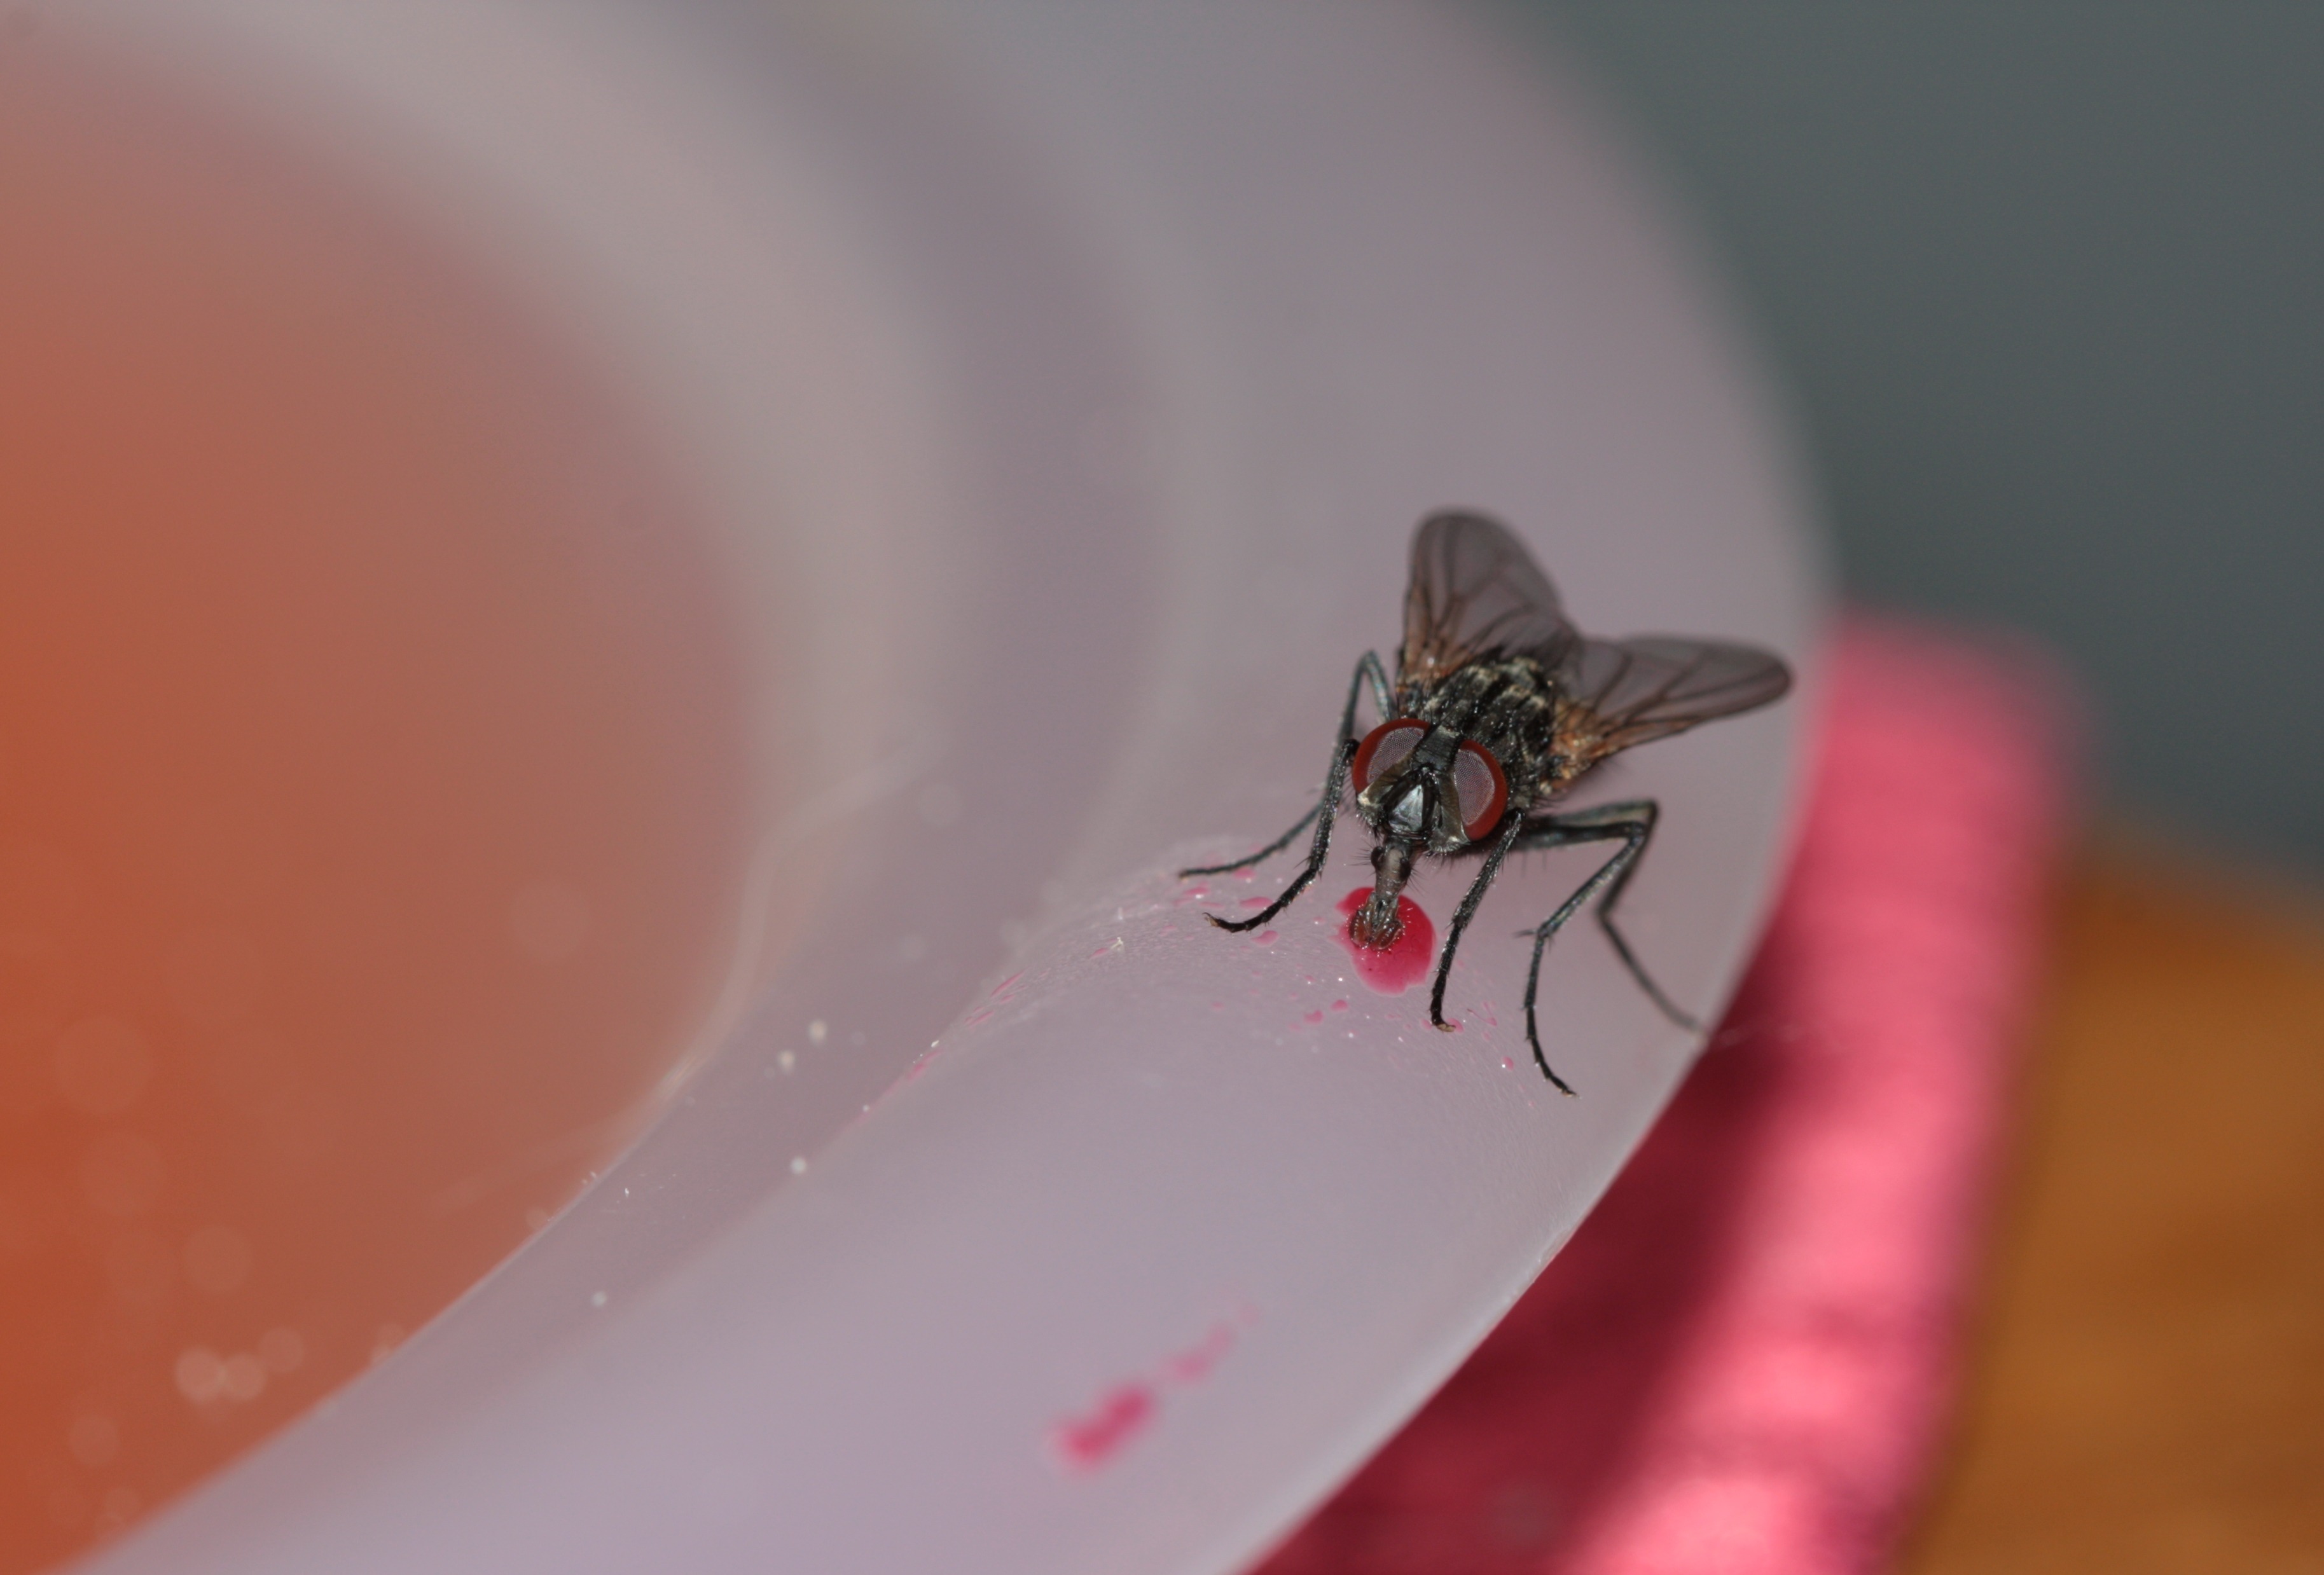
wing, photography, flower, petal, fly, insect, close, invertebrate, close up, housefly, macro photography, arthropod, facets, compound eyes, whopper, common house fly, vectors